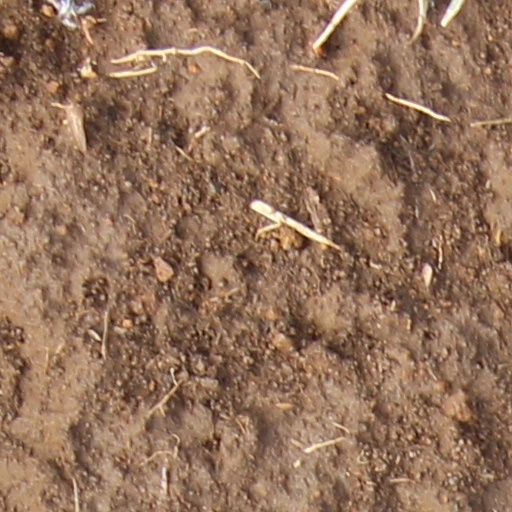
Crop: wheat